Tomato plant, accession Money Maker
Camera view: horizontal (90 deg, fisheye); turntable rotation: 60 degrees
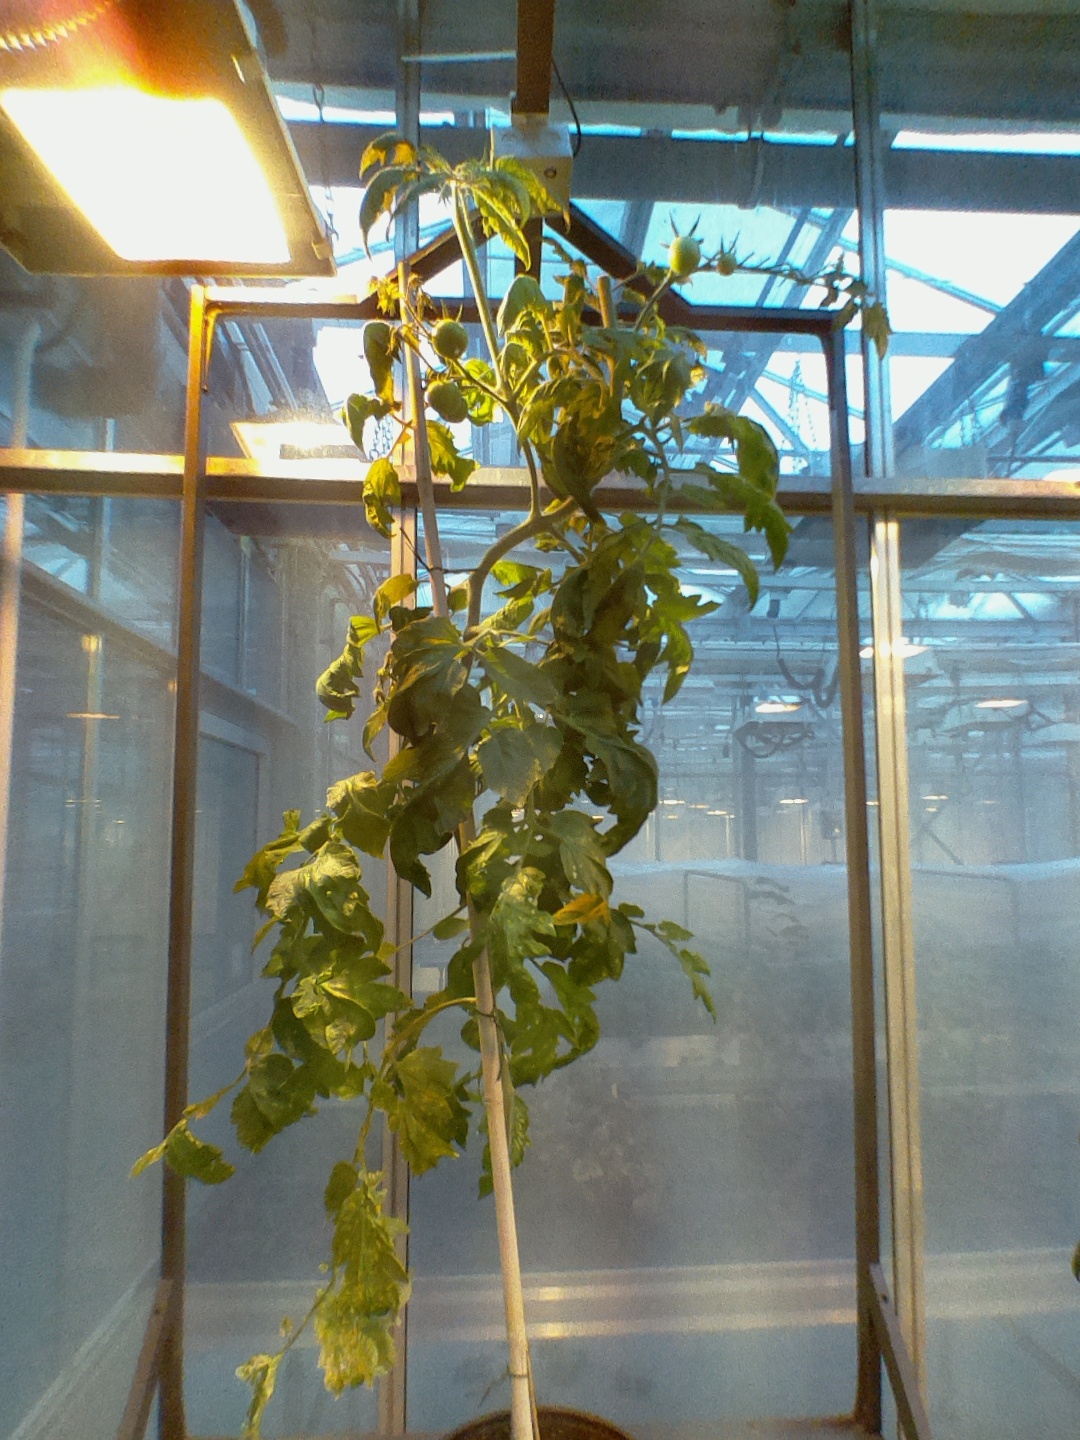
BBCH growth stage 72: 20%-30% of final fruit size